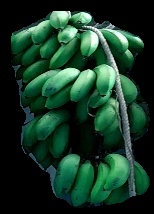
Variety: rasbale
Grade: grade2